Philip Fothergill

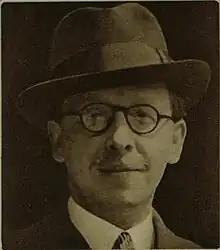
Philip Fothergill

Charles Philip Fothergill (23 February 1906 – 31 January 1959) was an English woollen manufacturer and Liberal Party politician.